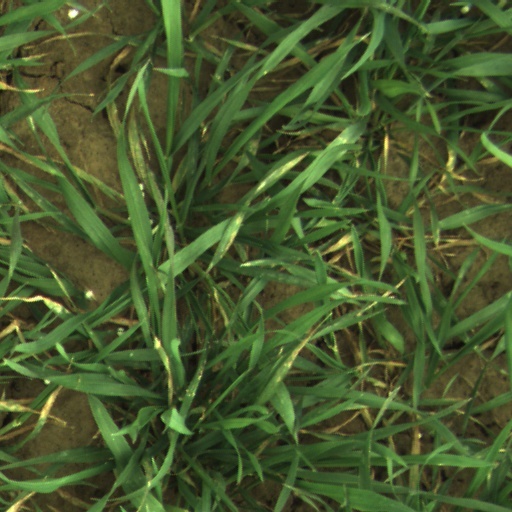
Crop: wheat